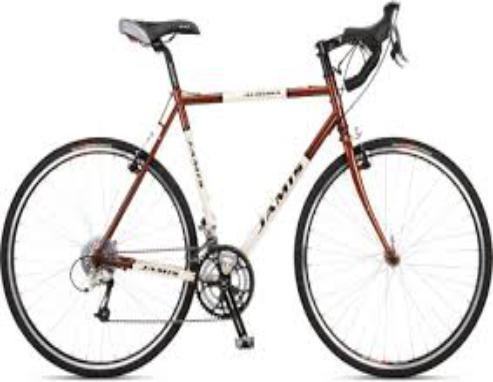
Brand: jamis bicycles
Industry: Transportation